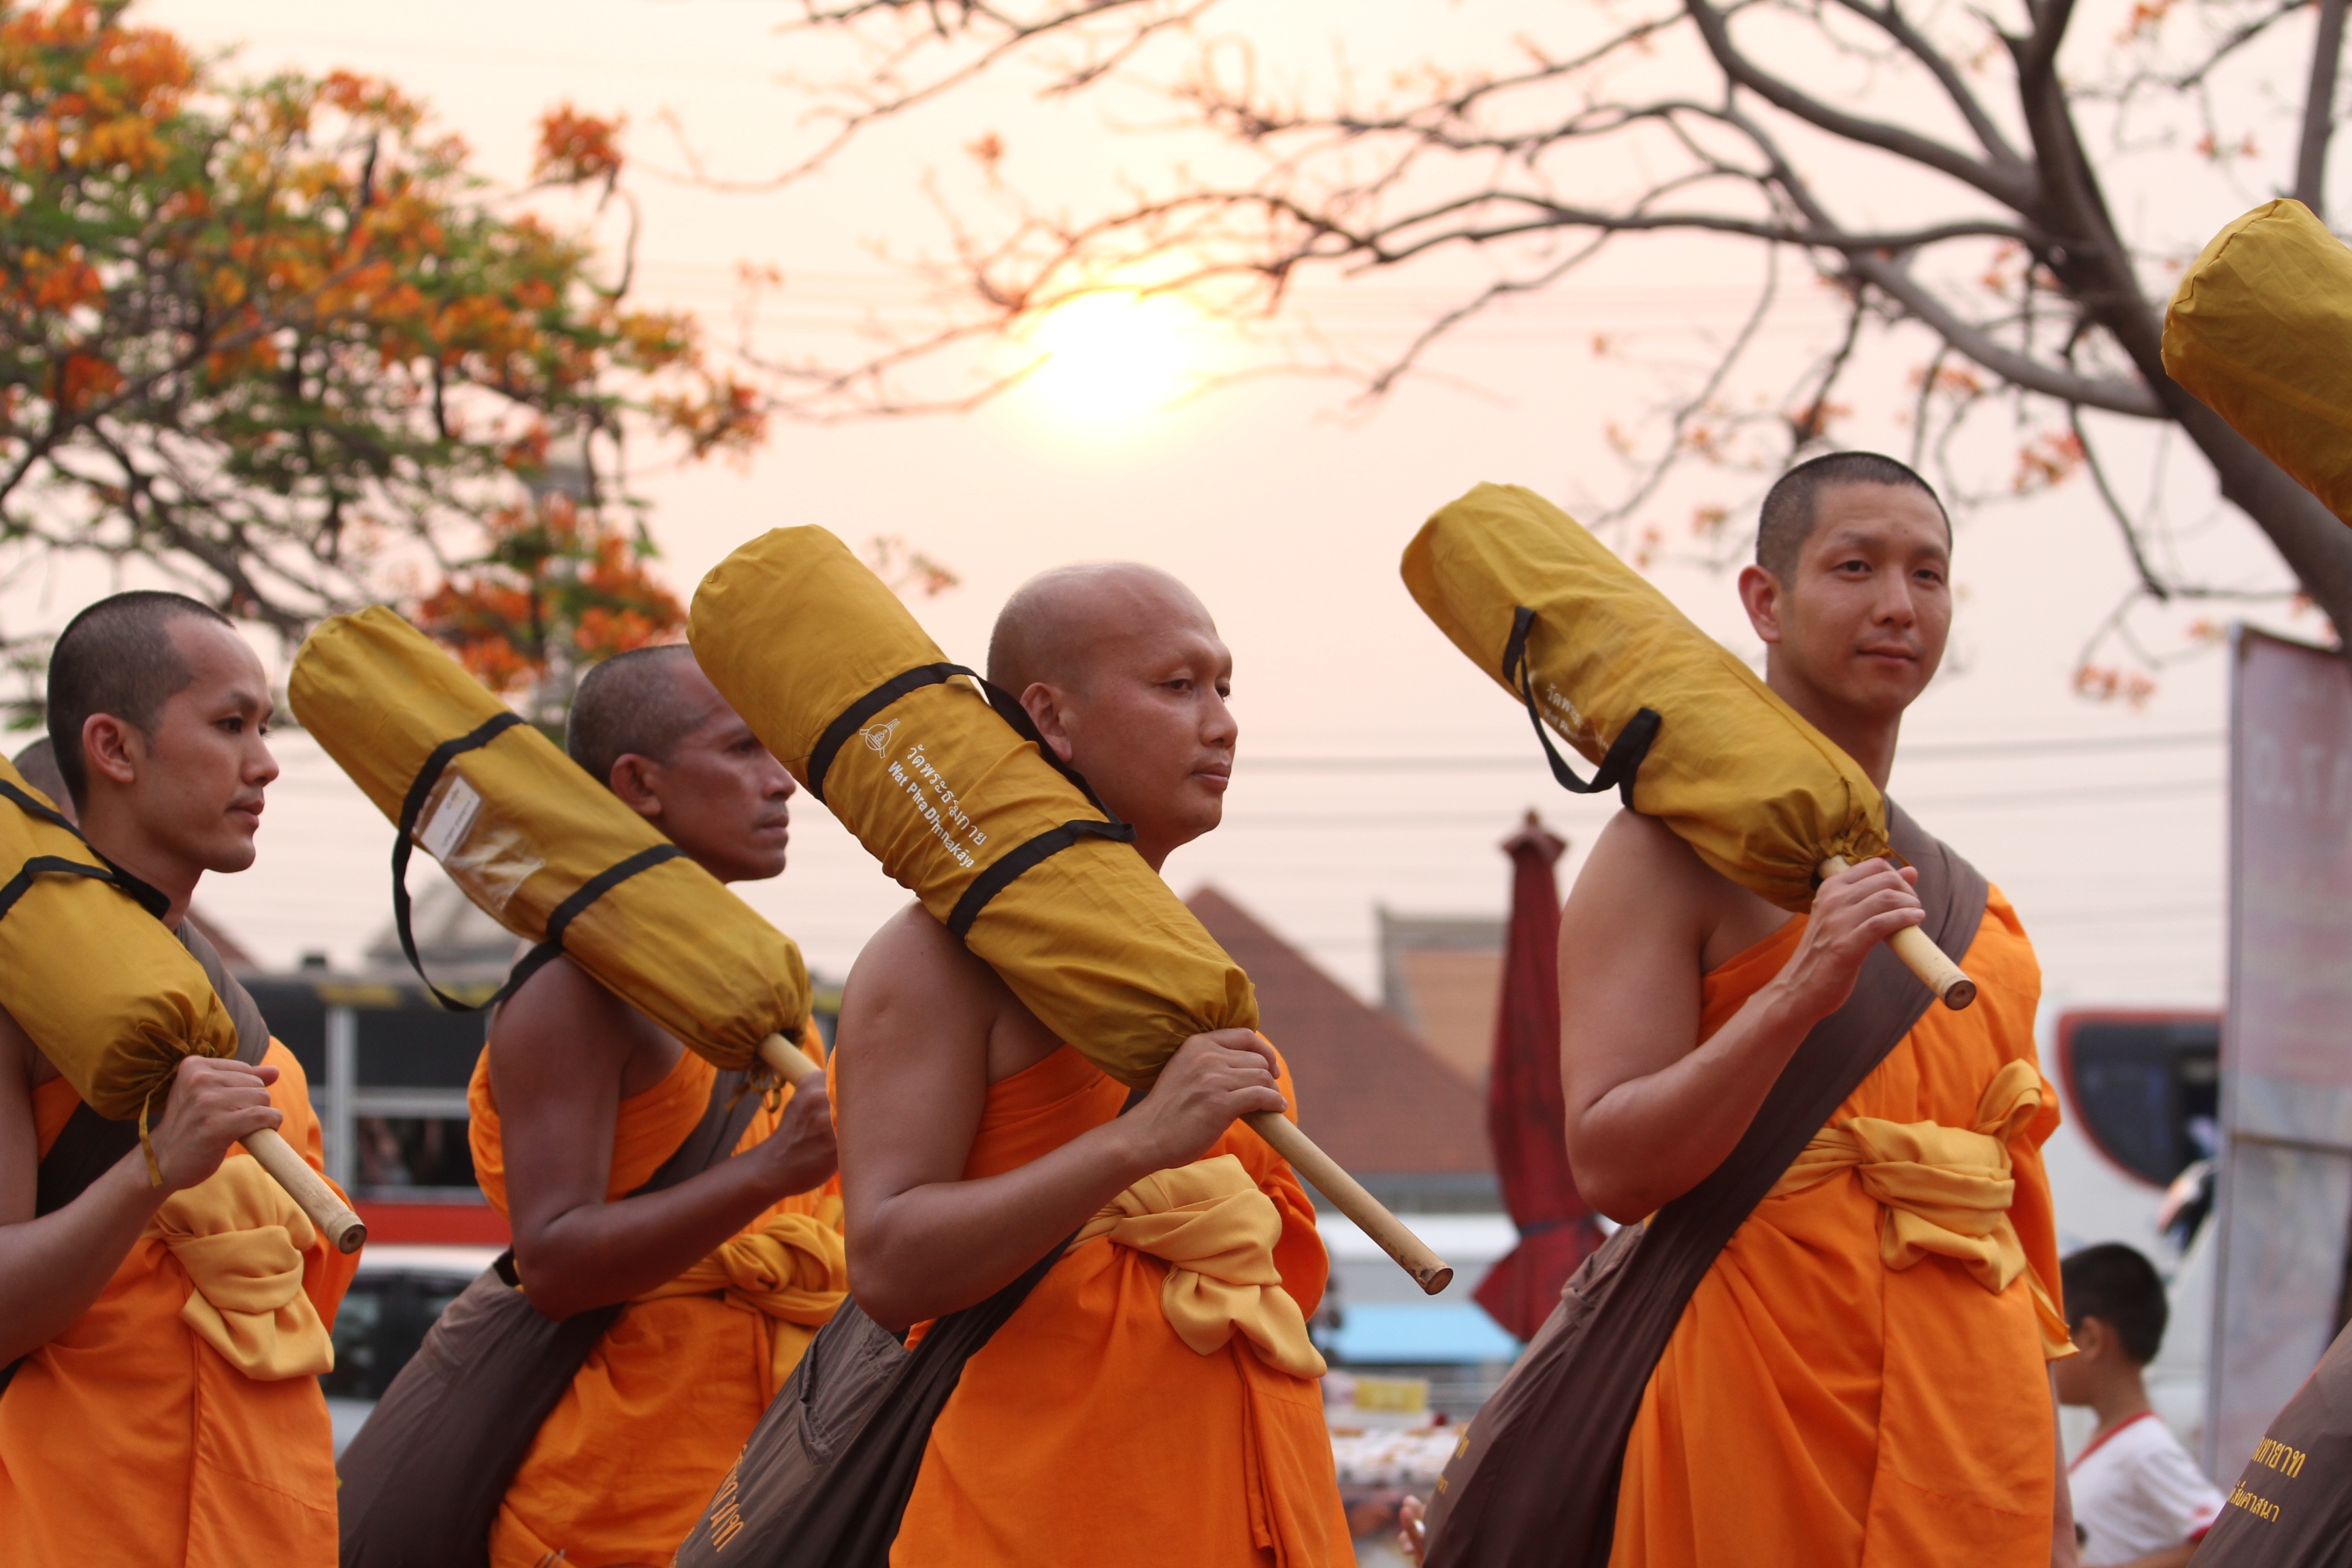
person, people, flower, crowd, walk, orange, spring, monk, buddhism, religion, thailand, ceremony, festival, gold, temple, million, tradition, thai, wat, monks, robes, buddhists, dhammakaya pagoda, phra dhammakaya, more than, budhas